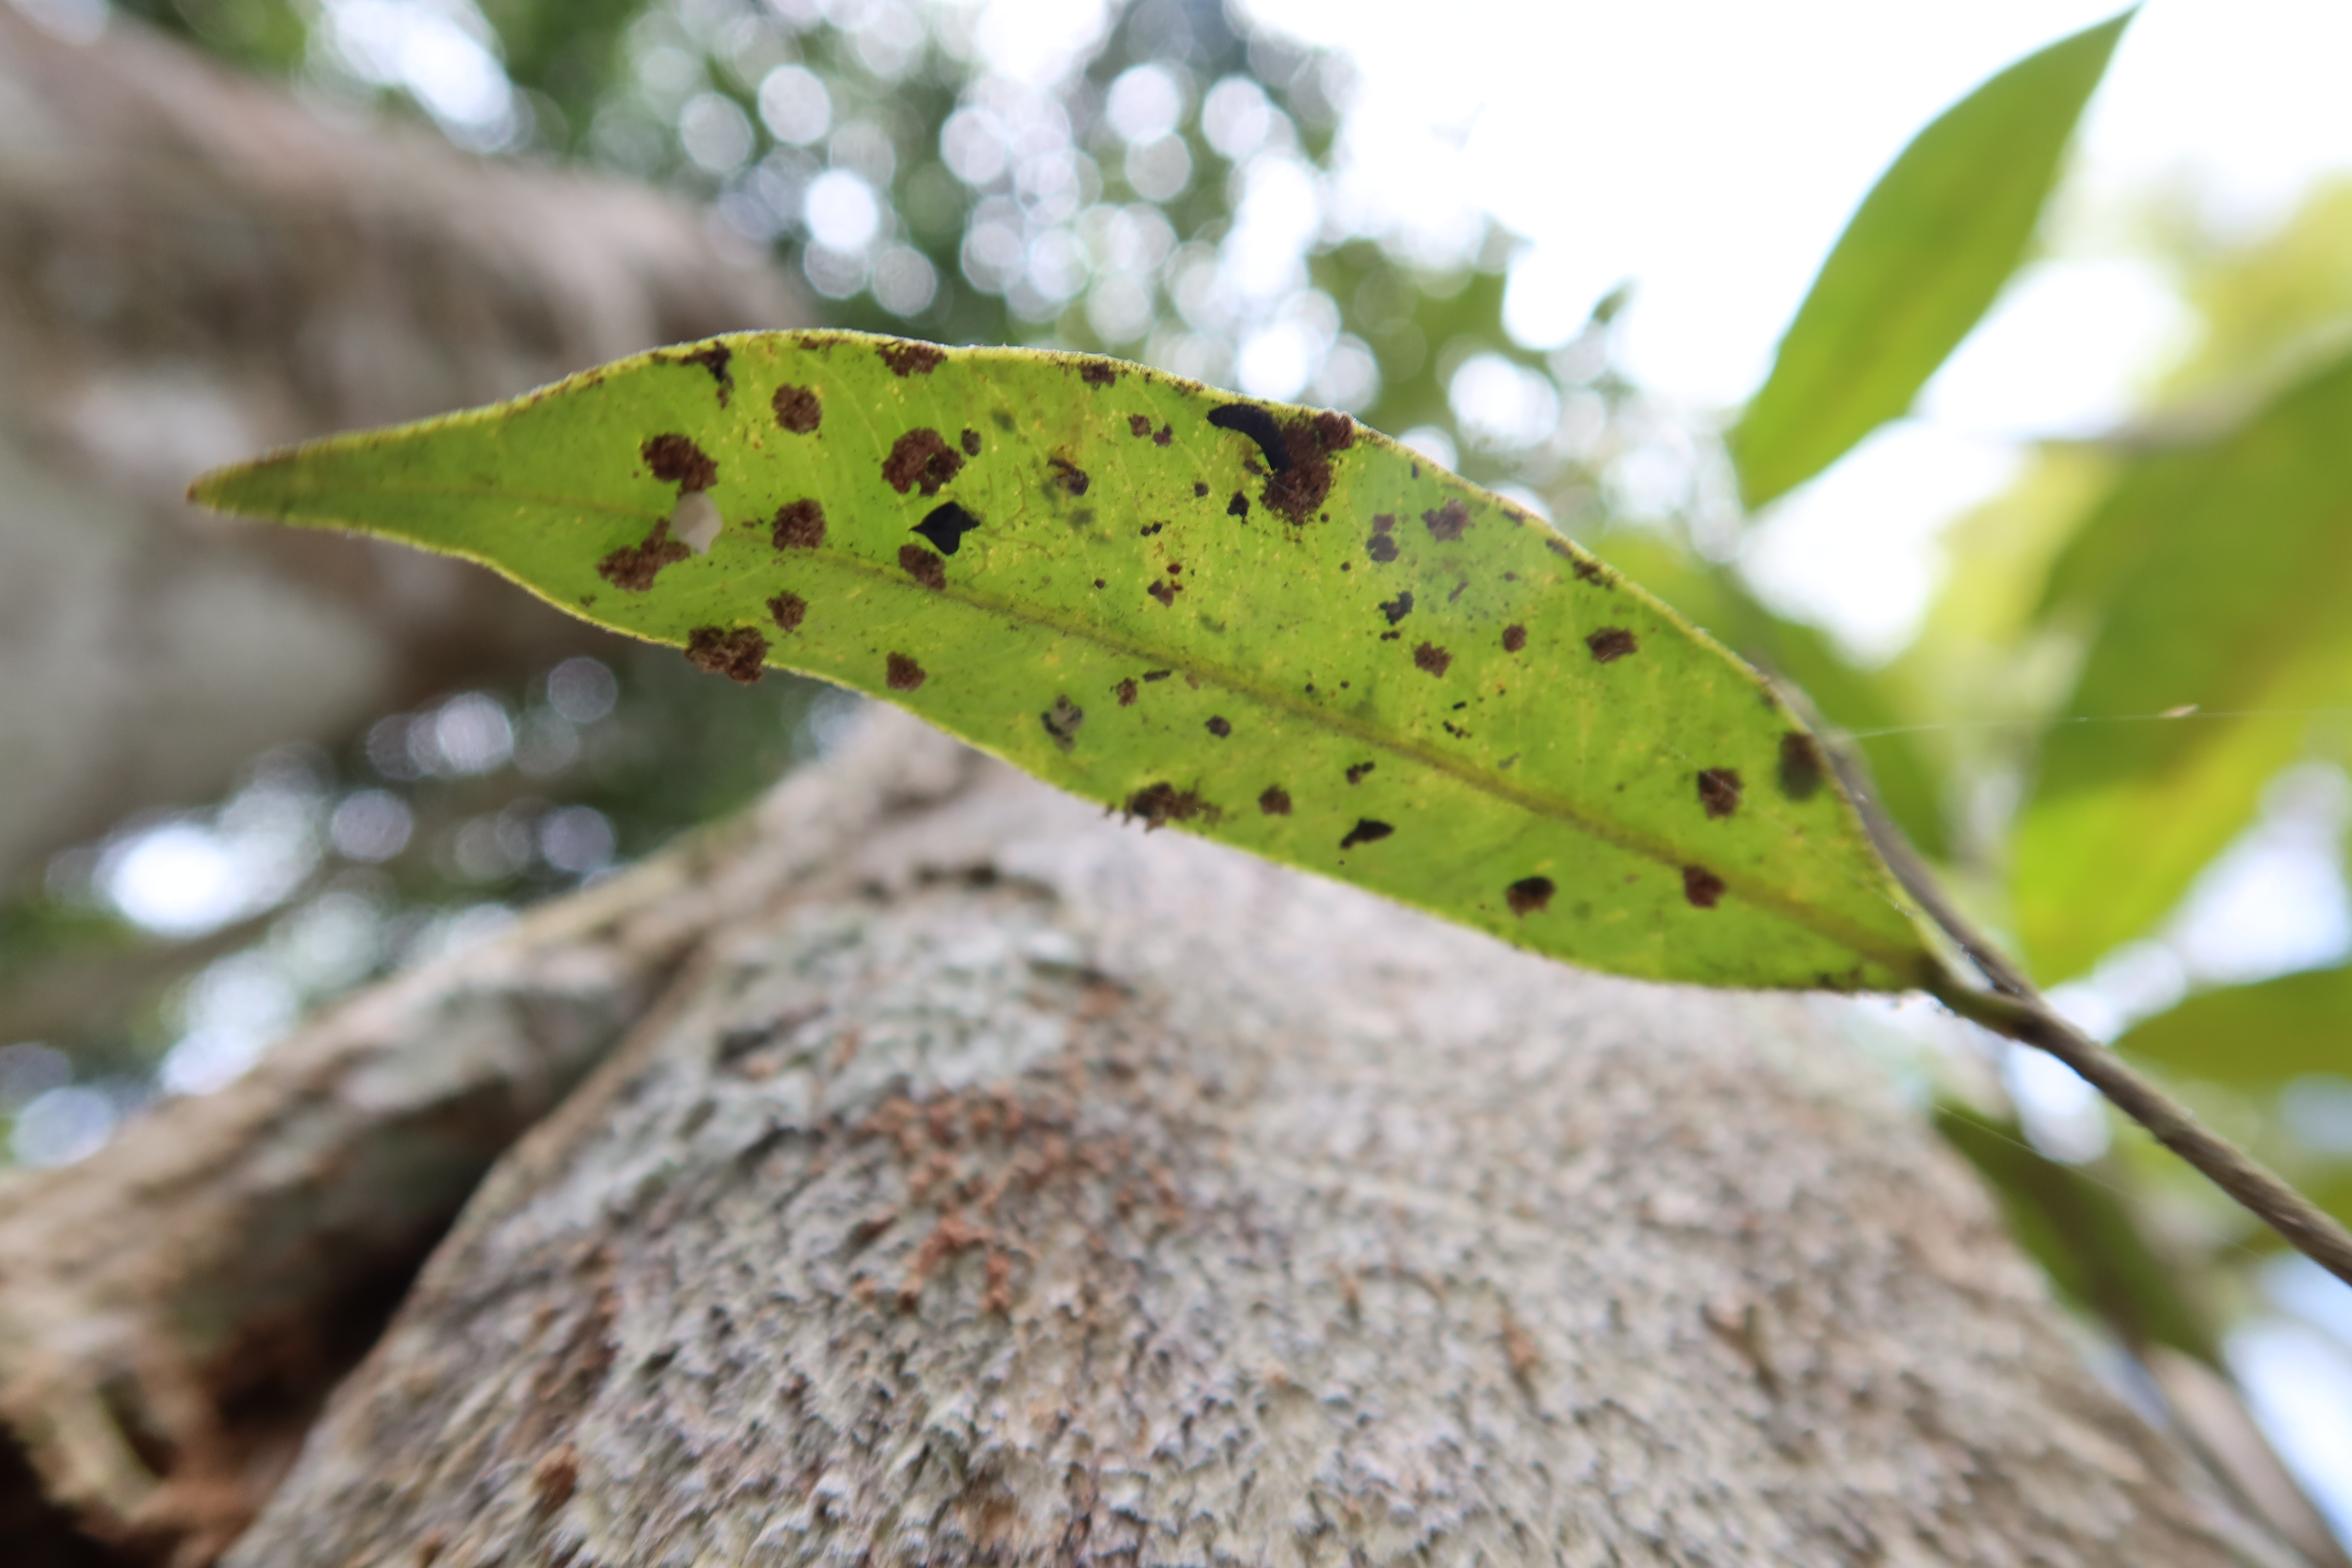
Label: Flea Beetles